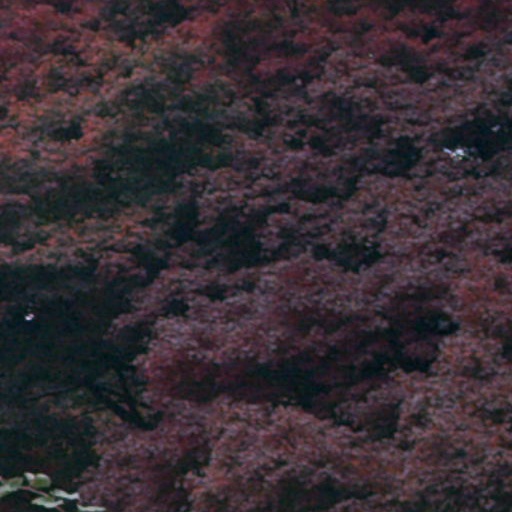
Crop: cassava